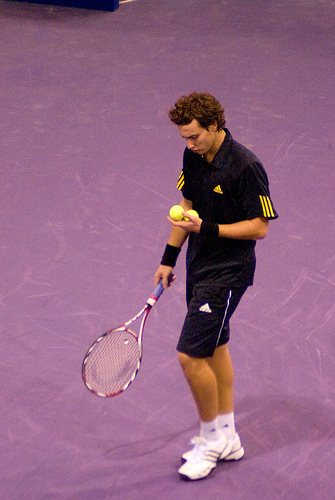
vận động viên tennis nam đang cầm vợt tennis và những quả bóng tennis trên sân